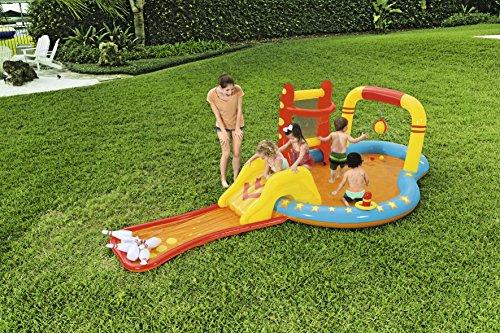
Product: Bestway Lil Champ Play Center Inflatable Play Center
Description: ULTIMATE WATER PLAY CENTER: This Bestway Lil Champ Inflatable Play Center provides kids with hours of fun in the sun Your little ones can go down a slide, shoot toy balls through a hoop, splash in the pool, or play the ring toss game.
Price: $47.22
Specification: ProductDimensions:83.9x46.1x171.3inches|ItemWeight:14pounds|ShippingWeight:14.1pounds(Viewshippingratesandpolicies)|DomesticShipping:ItemcanbeshippedwithinU.S.|InternationalShipping:ThisitemcanbeshippedtoselectcountriesoutsideoftheU.S.LearnMore|ASIN:B0753LY9WF|Itemmodelnumber:53068E|Manufacturerrecommendedage:24monthsandup